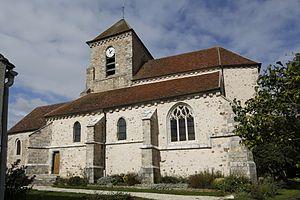
Église Saint-Germain de Montceaux-lès-Provins.
Montceaux-lès-Provins est une commune française située dans le département de Seine-et-Marne en région Île-de-France. Selon l'INSEE, la commune comptait 334 habitants en 2009.